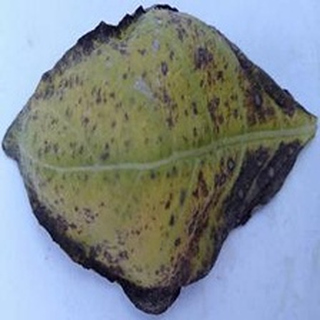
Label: potato_early_blight